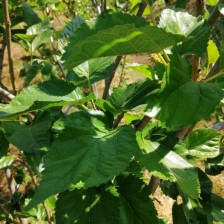
Variety: Buriram60